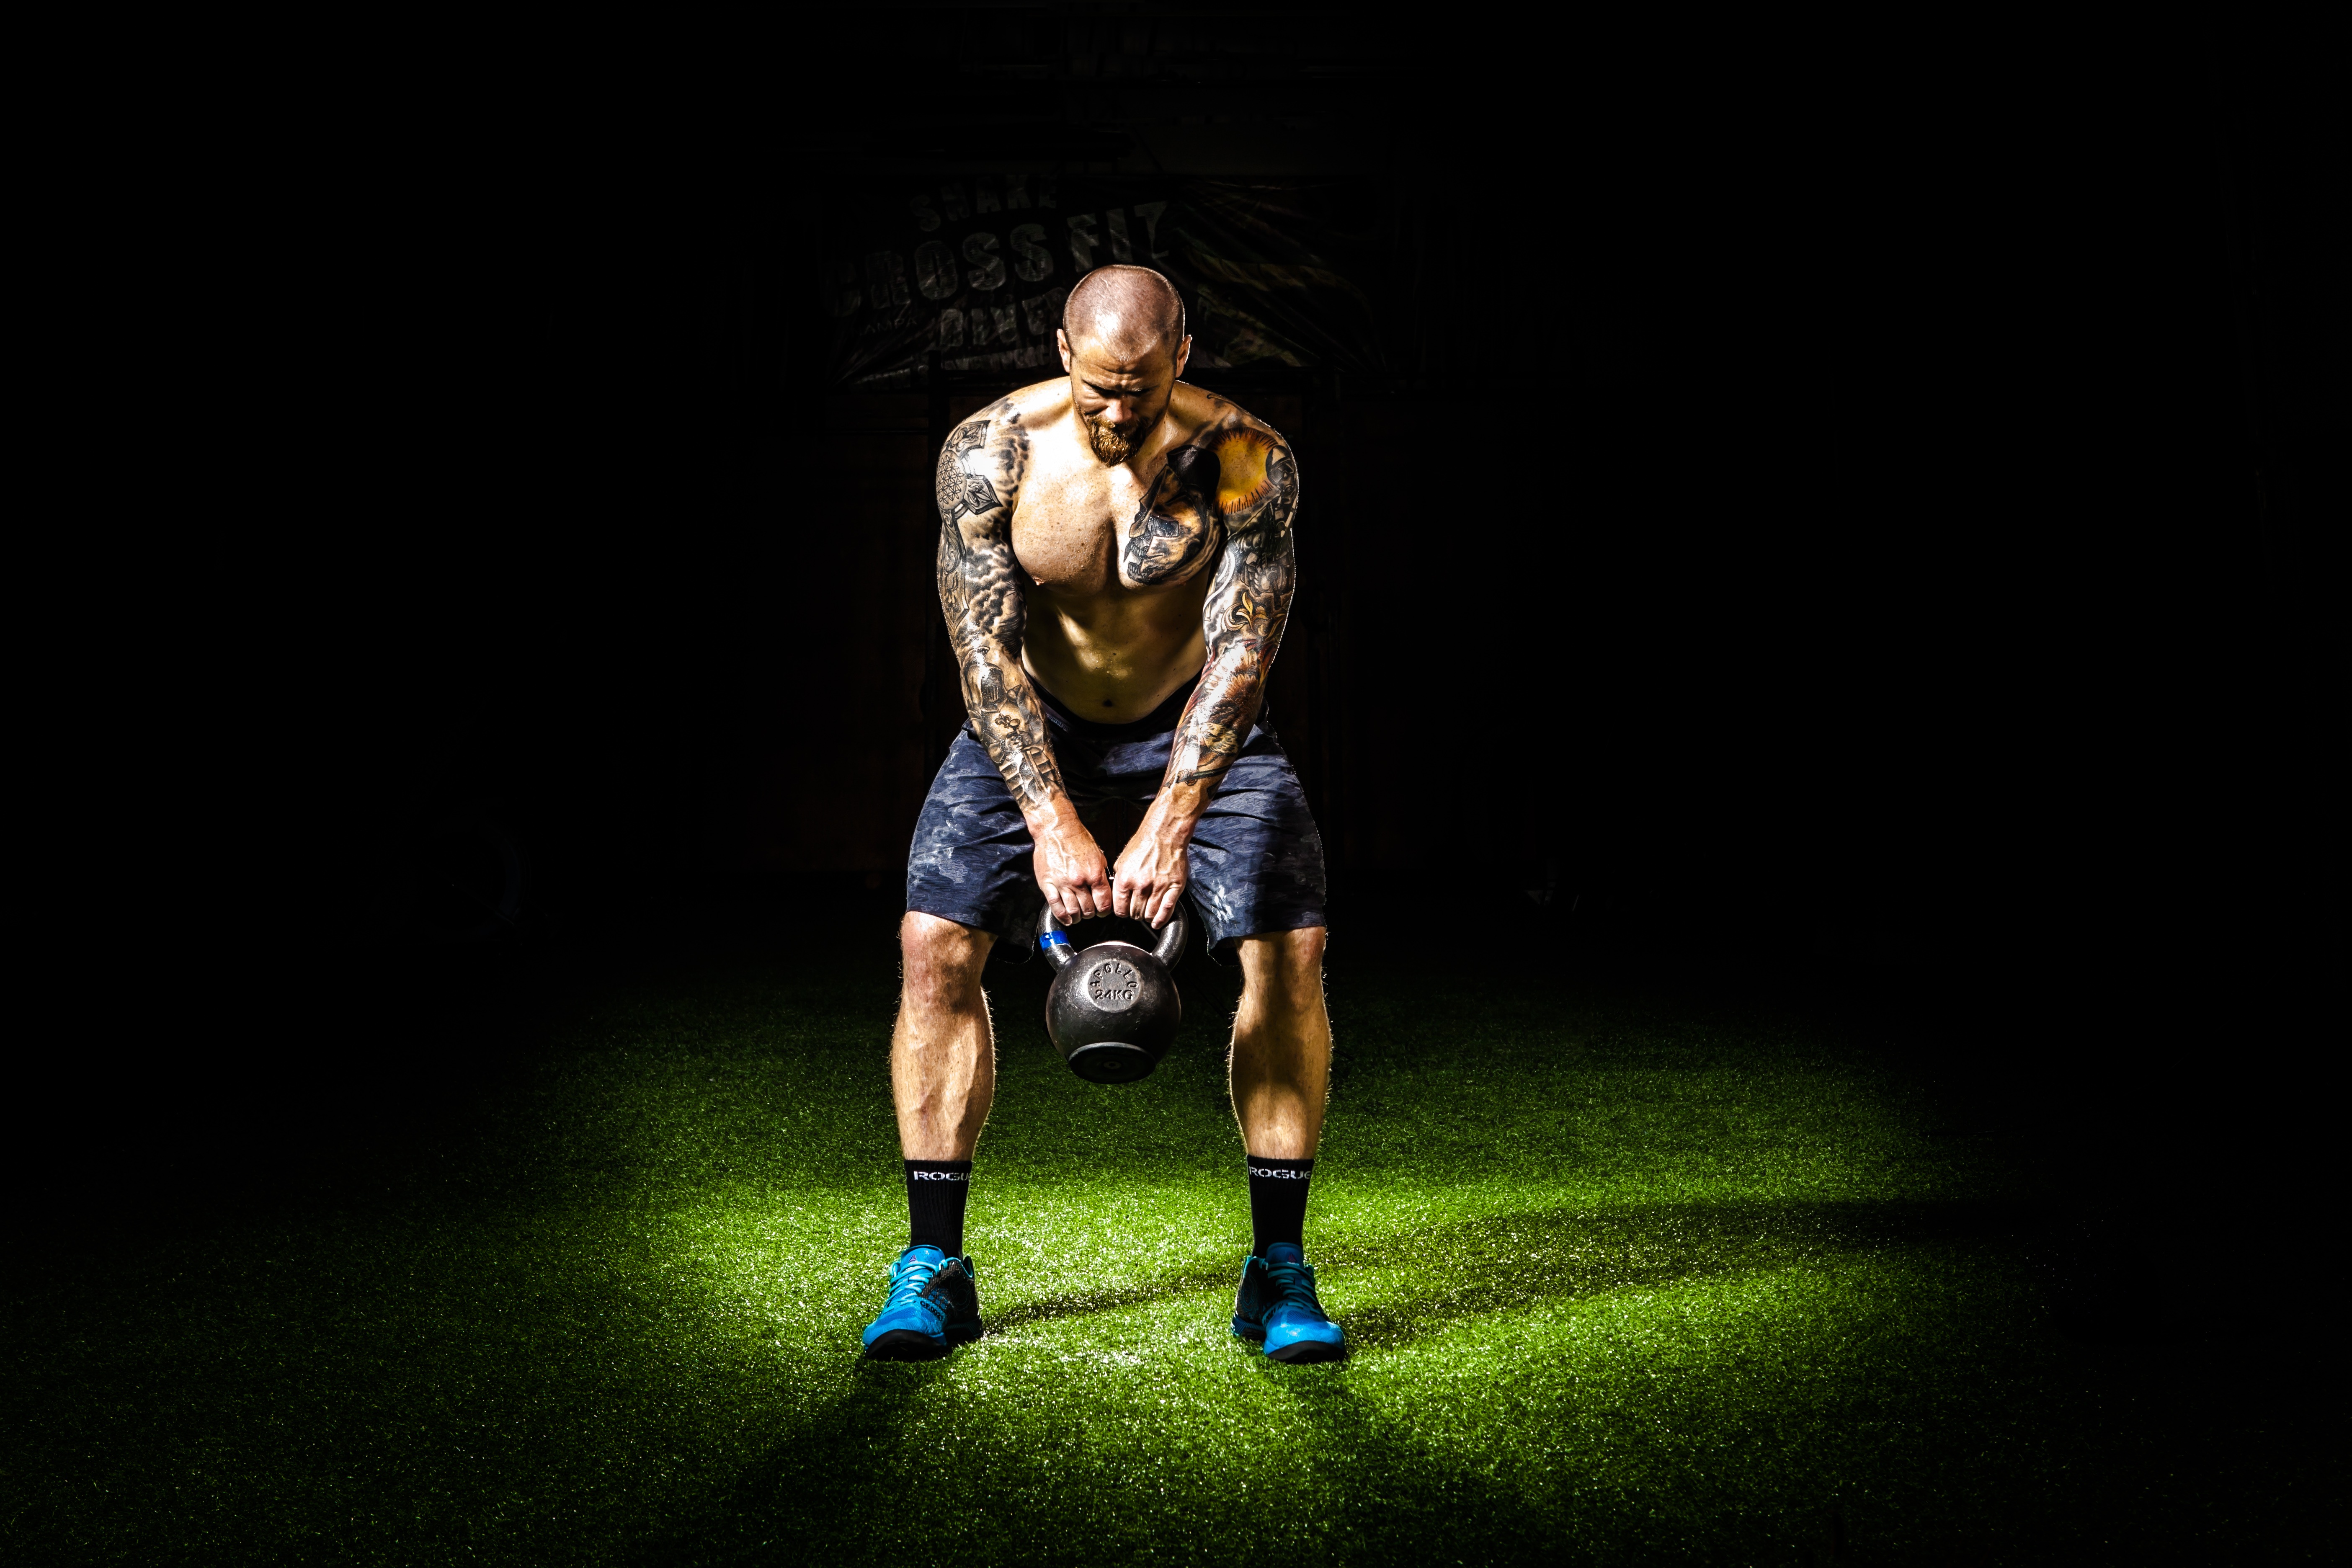
dark, effort, exercise, fitness, gym, man, muscles, spotlight, strong, weights